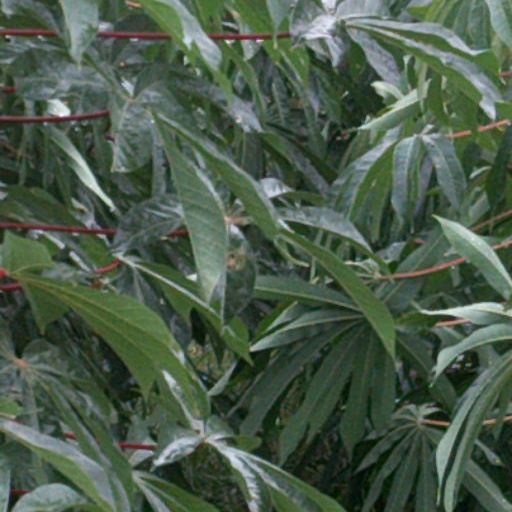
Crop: cassava